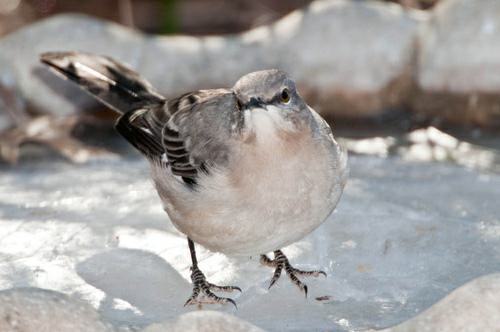
A photo of a mockingbird